Clinton–Washington Avenues station (IND Fulton Street Line)

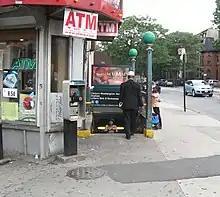
Southbound street stair

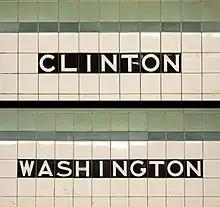
Tile captions

This station has four tracks, consisting of two outer tracks with side platforms and two inner tracks for express service. There is no mezzanine, and no crossovers or crossunders to allow free transfers between directions.